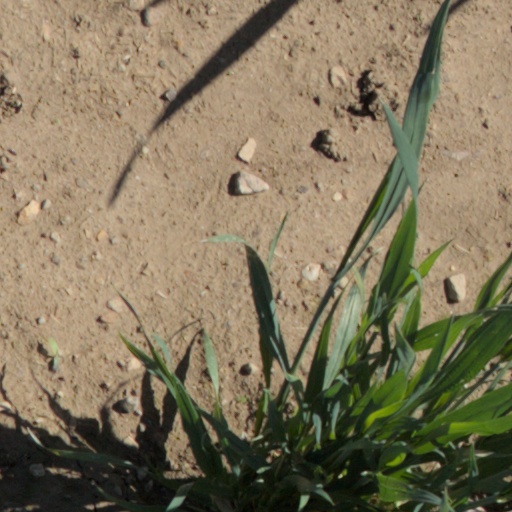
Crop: wheat